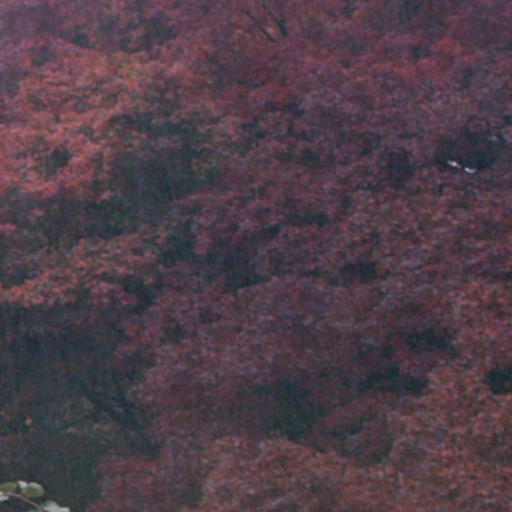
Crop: cassava